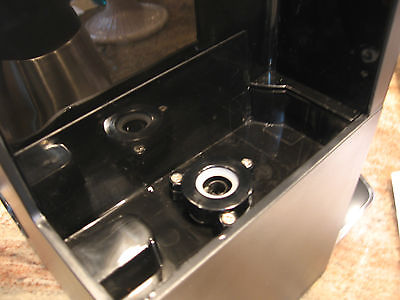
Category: coffee maker